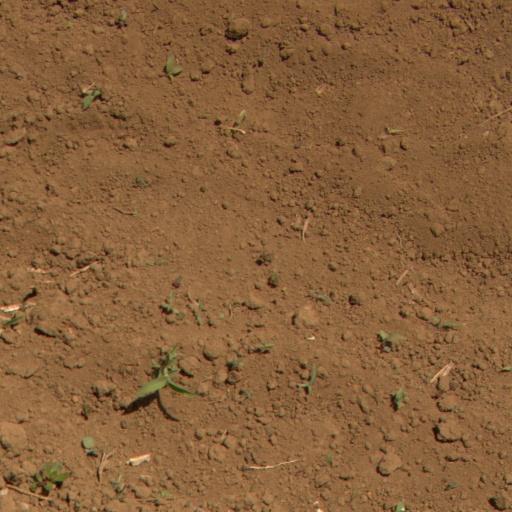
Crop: Jerusalem artichoke